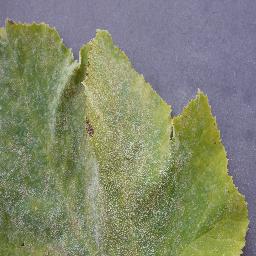
Label: Squash___Powdery_mildew